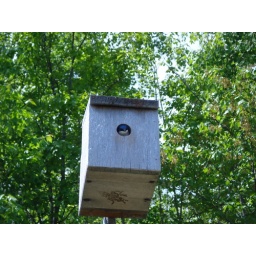
small blue bird in the bird house